Lady Ottoline Morrell

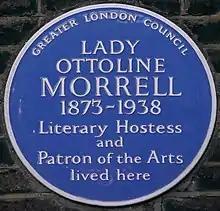
Blue plaque, 10 Gower Street, London

The Morrells maintained a townhouse in Bedford Square in Bloomsbury and also owned a country house at Peppard, near Henley on Thames. Selling the house at Peppard in 1911, they subsequently bought and restored Garsington Manor near Oxford. Morrell delighted in opening both as havens for like-minded people. Of Garsington, she said, "it seemed good to gather round us young and enthusiastic pacifists." 44 Bedford Square served as her London salon, while Garsington provided a convenient retreat, near enough to London for many of their friends to join them for weekends. She took a keen interest in the work of young contemporary artists, such as Stanley Spencer, and she was particularly close to Mark Gertler and Dora Carrington, who were regular visitors to Garsington during the war. Gilbert Spencer lived for a while in a house on the Garsington estate.